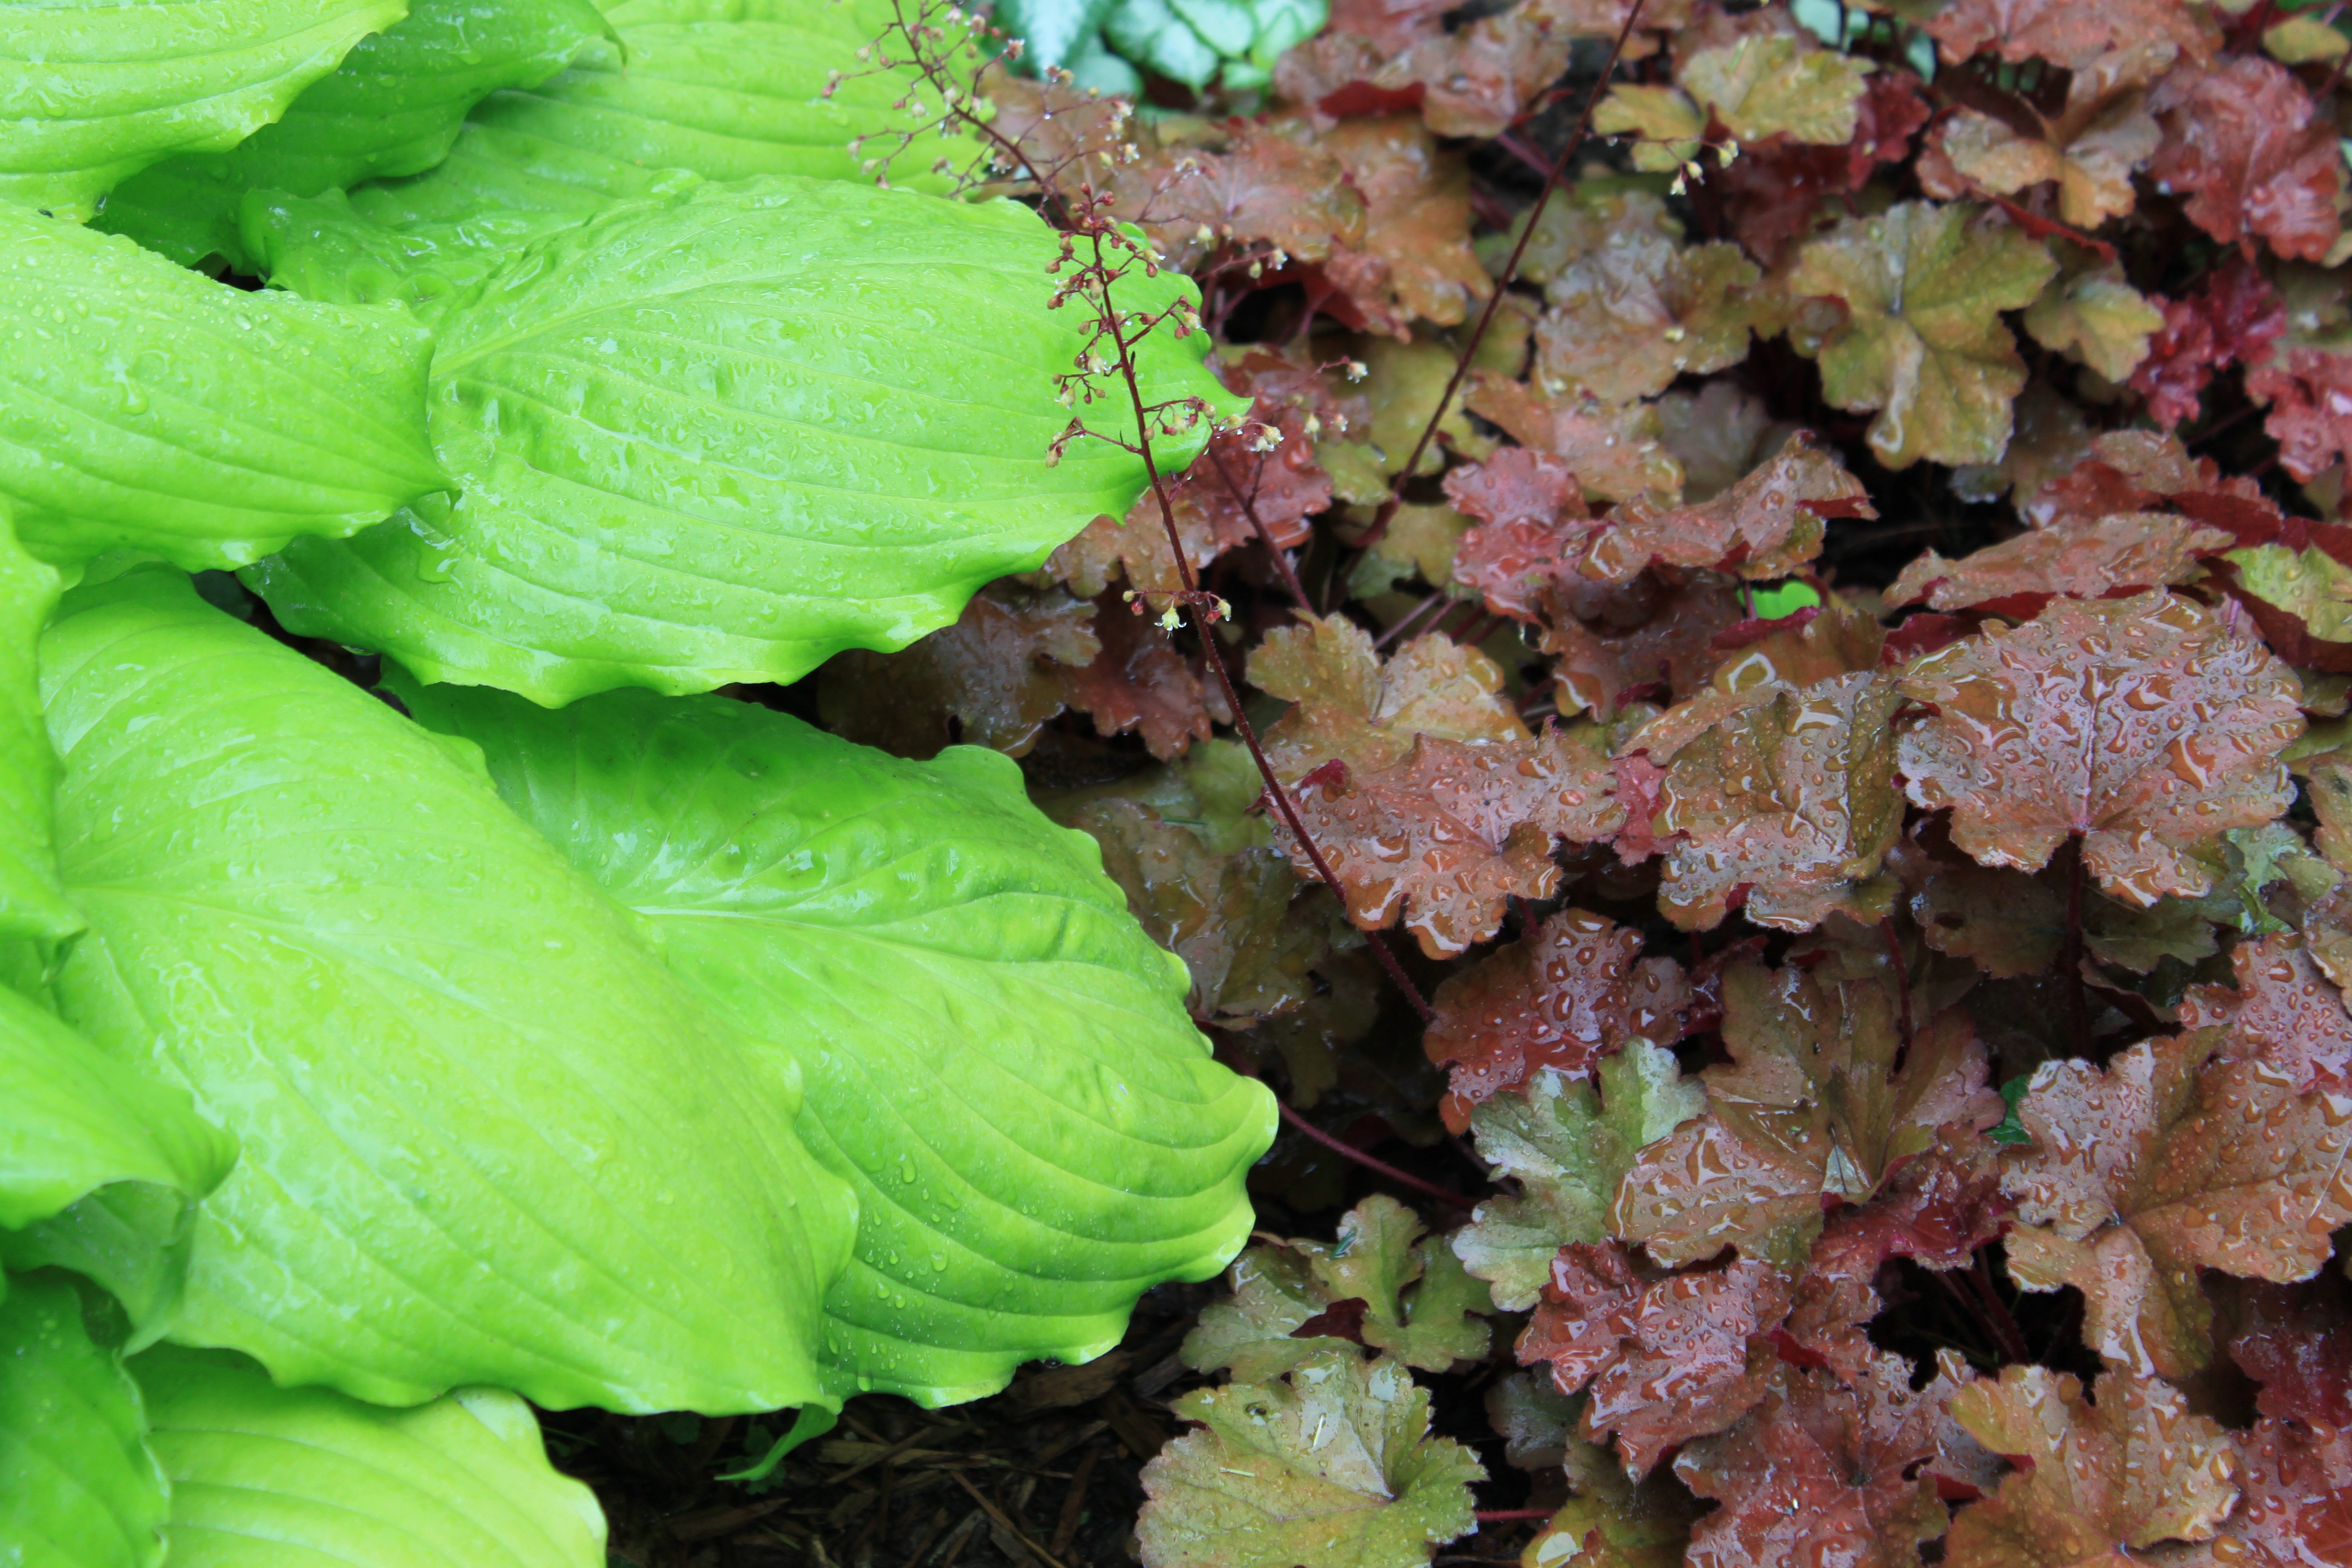
nature, plant, texture, rain, leaf, flower, purple, wet, shade, summer, foliage, food, spring, green, herb, produce, vegetable, garden, lettuce, background, hosta, organic, flowering plant, coral bells, annual plant, land plant, leaf vegetable, perilla